2015 CAF Champions League final

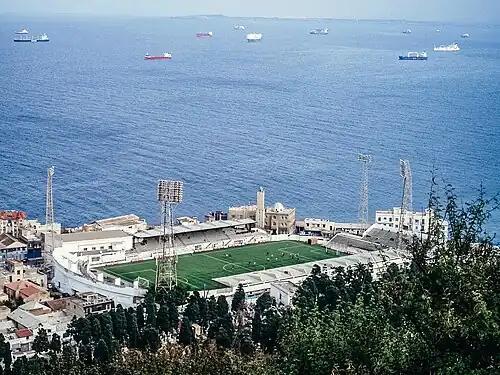
Stade Omar Hamadi in Algiers hosted the first leg of the final

The 2015 CAF Champions League Final was the final of the 2015 CAF Champions League, the 51st edition of Africa's premier club football tournament organized by the Confederation of African Football (CAF), and the 19th edition under the current CAF Champions League format.